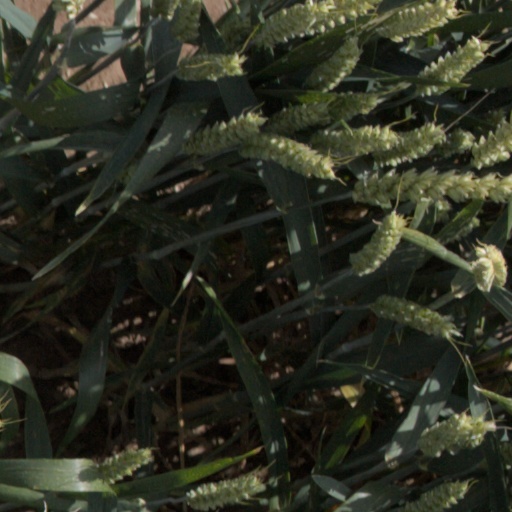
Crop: wheat